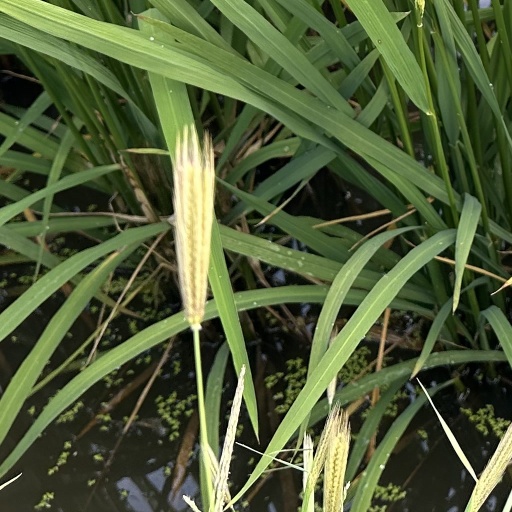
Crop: rice